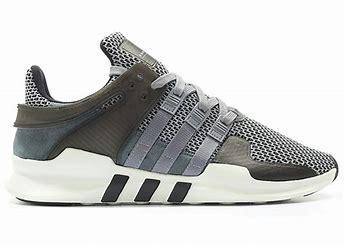
Brand: Adidas
Model: EQT Support Adv